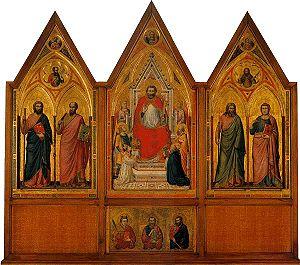
Giacomo Stefaneschi était un homme d'Église italien du Moyen Âge, petit-neveu du pape Nicolas III et oncle du cardinal Annibal de Ceccano, qui fut cardinal-diacre au titre de Saint-Georges au Voile d’Or. Il est aussi dénommé Francesco-Giacomo Caetani Stefaneschi ou Jacopo Gaetano Stefaneschi, en Italie, et Jacques Cajétan, en France.
Cette page est une liste des œuvres de Giotto, plus précisément Giotto di Bondone ou Ambrogiotto di Bondone, peintre, un sculpteur et architecte italien du Trecento, dont les œuvres sont à l'origine du renouveau de la peinture occidentale. C'est l'influence de sa peinture qui va provoquer le vaste mouvement de la Renaissance à partir du siècle suivant.